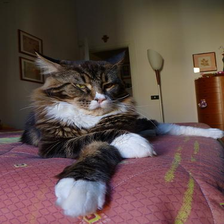
Species: cat
Breed: Maine Coon